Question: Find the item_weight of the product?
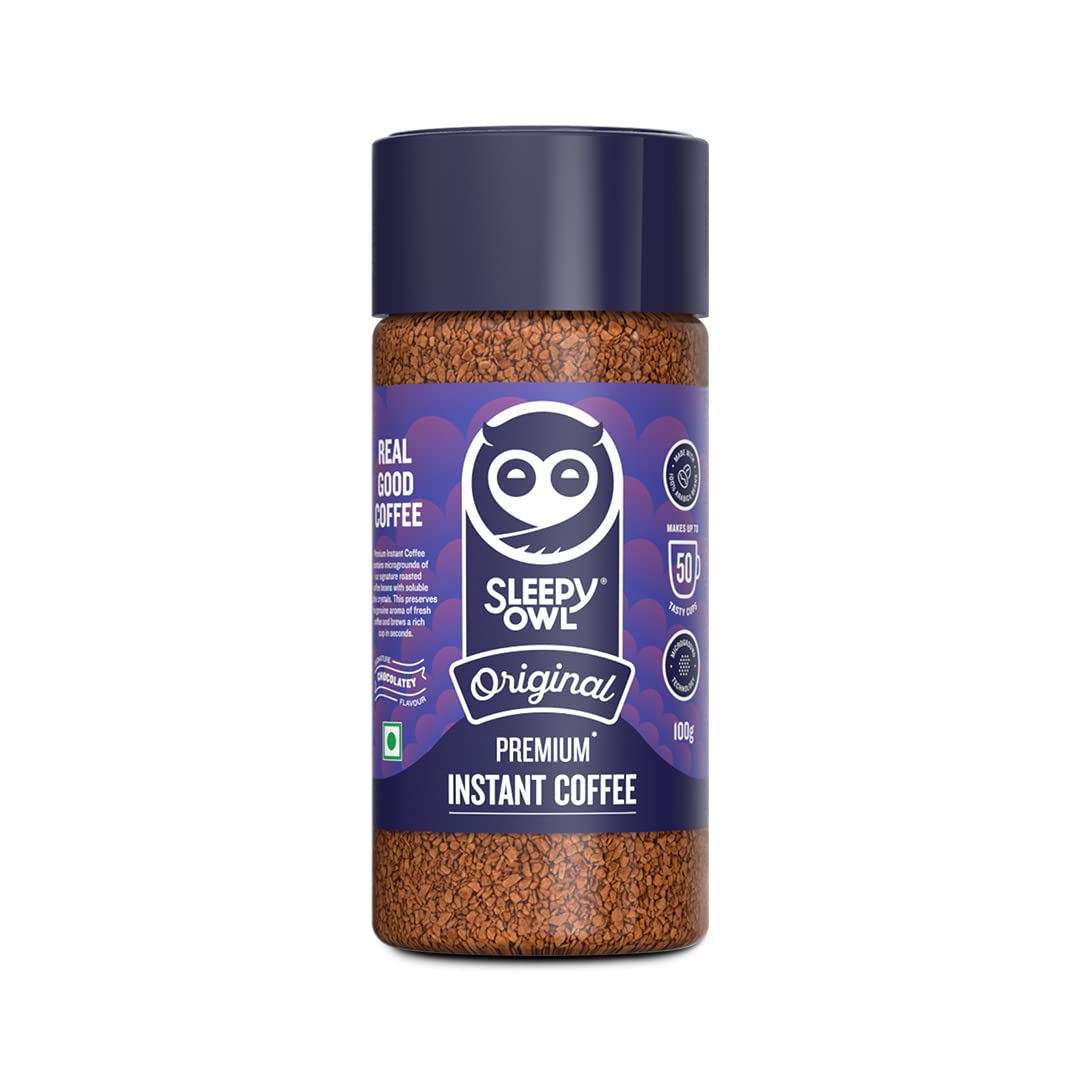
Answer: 100 gram